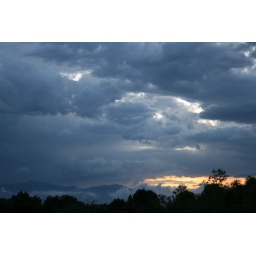
Beautiful darks clouds and a hint of orange and pink in the Salt Lake Valley.